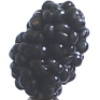
Label: mulberry